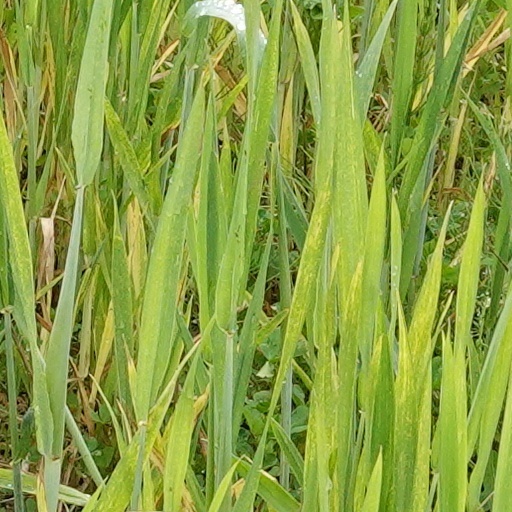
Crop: wheat